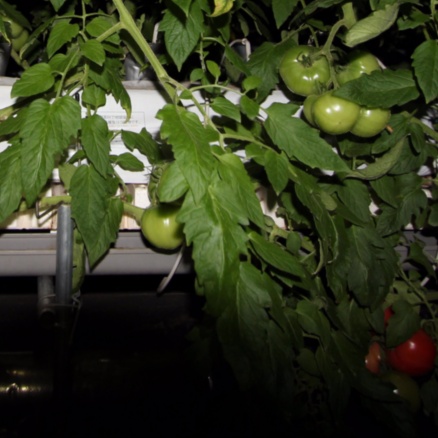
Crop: tomato